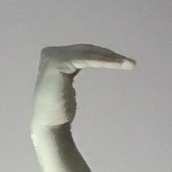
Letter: haa